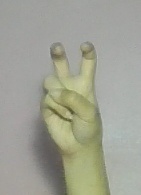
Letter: toot